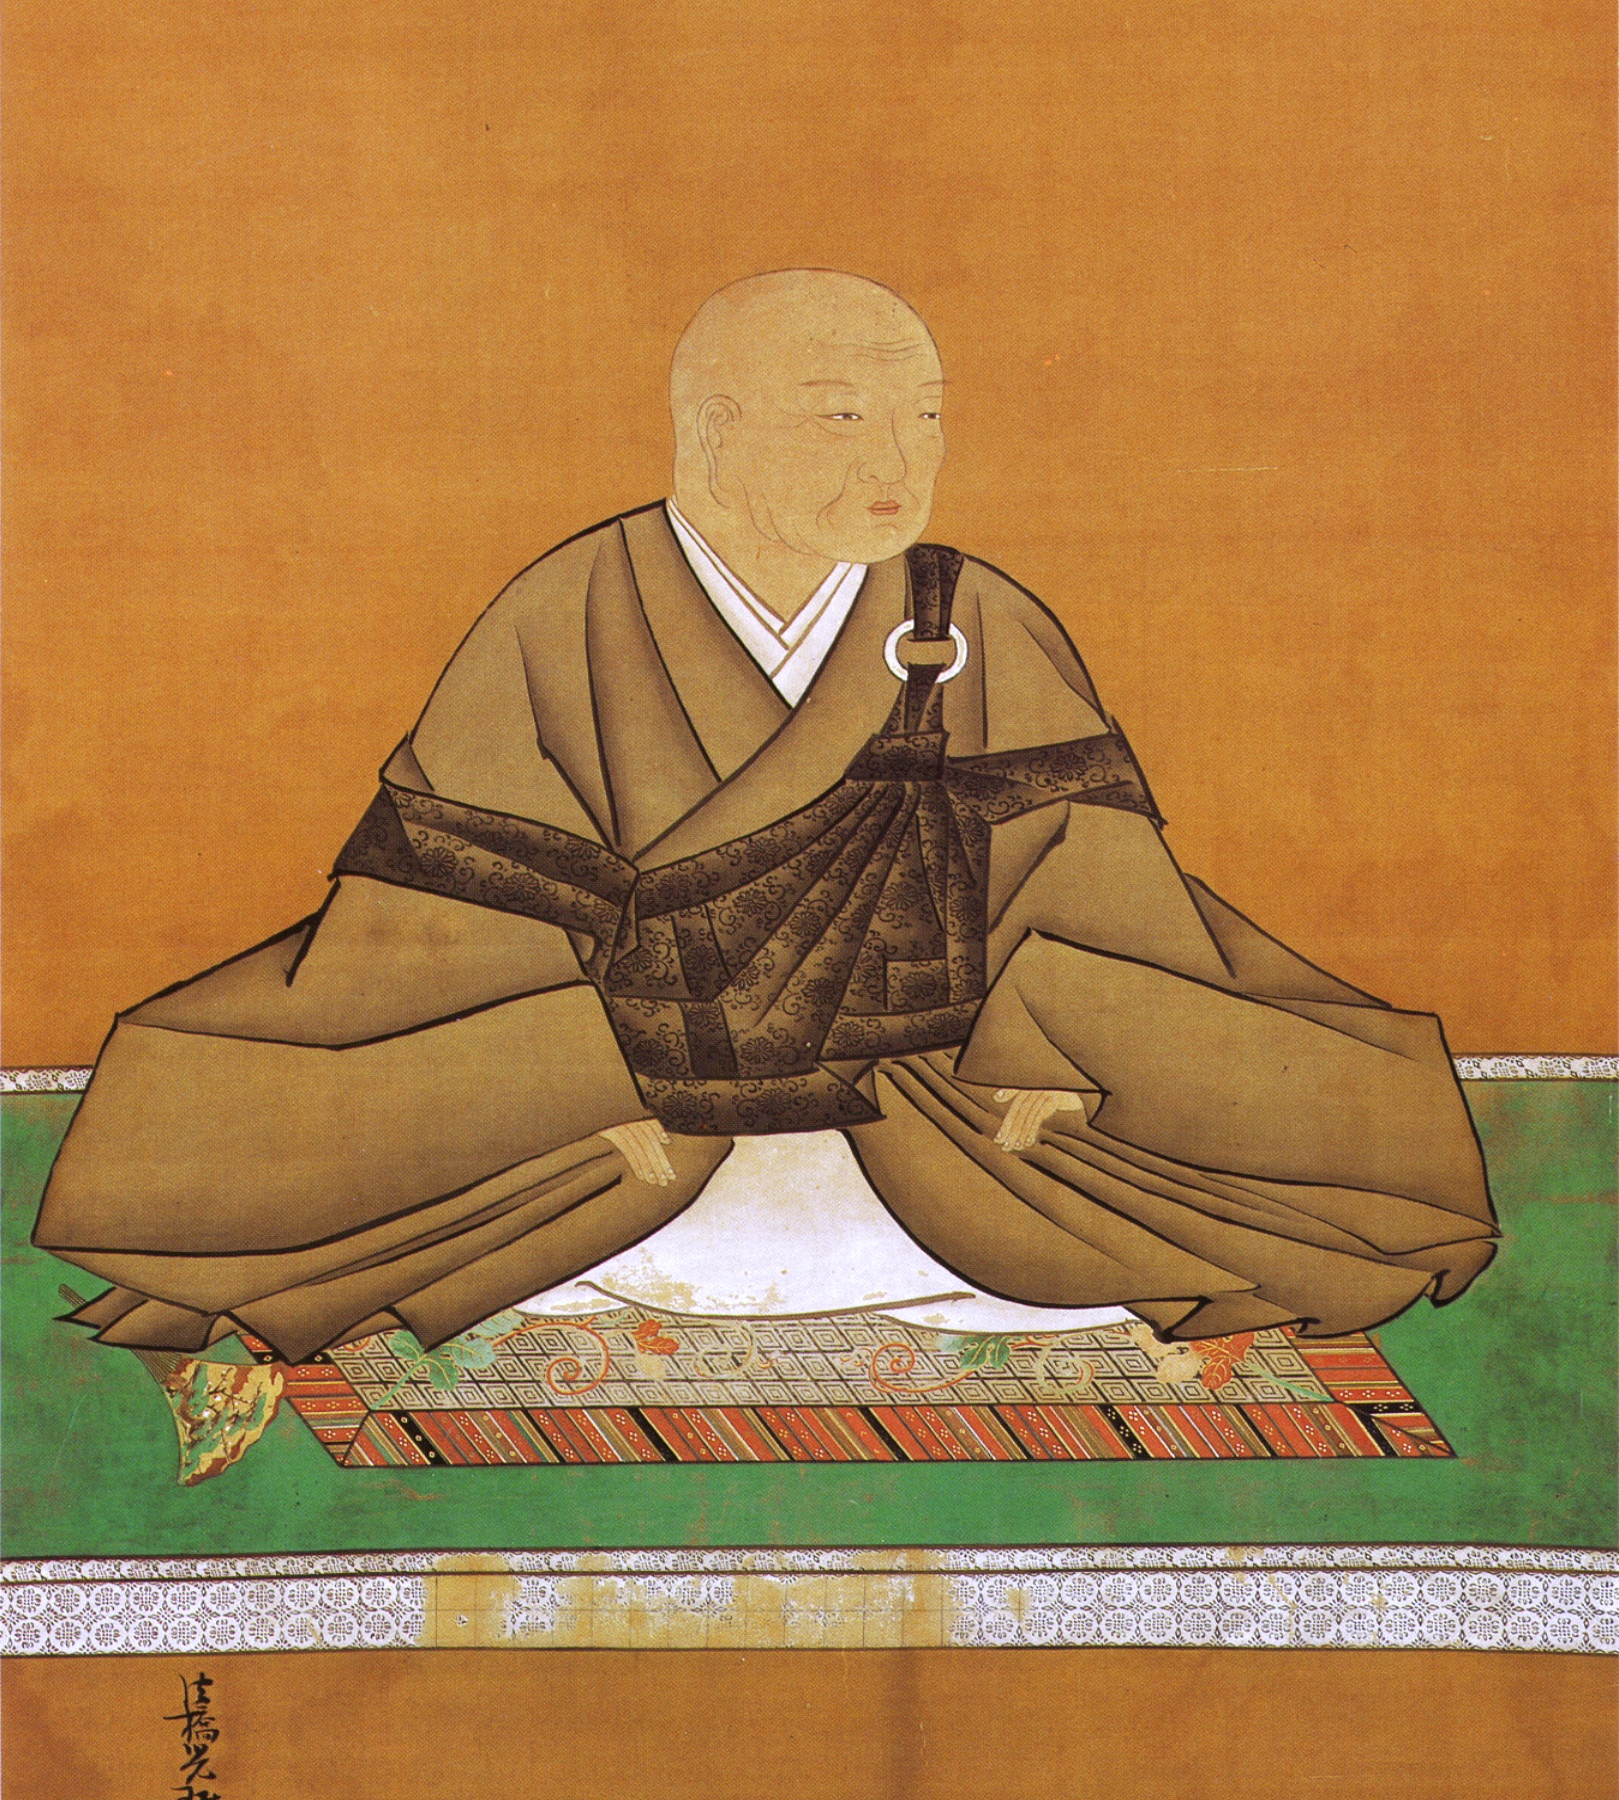
จักรพรรดิโกะ-มิซูโน

จักรพรรดิโกะ-มิซูโน () เป็นจักรพรรดิองค์ที่ 108 ของญี่ปุ่นImperial Household Agency ("Kunaichō"): 後水尾天皇 (108) ตามกฎมณเทียรบาลดั้งเดิมPonsonby-Fane, Richard. (1959). "The Imperial House of Japan", pp. 113–115. รัชสมัยของจักรพรรดิโกะ-มิซูโนะจากปี ค.ศ. 1611 ถึงปี ค.ศ. 1629Titsingh, Isaac (1834). "Annales des empereurs du japon", pp. 410–411. และเป็นจักรพรรดิองค์แรกที่ครองสิริราชสมบัติอย่างสมบูรณ์ใน ยุคเอโดะ
พระนามของจักรพรรดิโกะ-มิซูโนนำมาจากพระนามของ จักรพรรดิเซวะ ()Emperor Seiwa, after his death, was sometimes referred to as because this is the location of his tomb. จักรพรรดิองค์ที่ 56 ที่ปกครองในช่วง คริสต์ศตวรรษที่ 9 ที่มีอีกพระนามหนึ่งว่า จักรพรรดิมิซูโน เมื่อใส่คำว่า โกะ (後) เข้าไปทำให้พระนามของจักรพรรดิโกะ-มิซูโนมีความหมายว่า จักรพรรดิมิซูโนที่สอง หรือ จักรพรรดิมิซูโนยุคหลัง
== ลำดับวงศ์ตระกูล ==
ก่อนที่จักรพรรดิโกะ-มิซูโนะจะเสด็จขึ้นสืบ ราชบัลลังก์ดอกเบญจมาศ พระองค์มีพระนามเดิมว่า เจ้าชายโกโตฮิโตะ ()Ponsonby-Fane, p. 9. หรือ มาซาฮิโตะTitsingh, p. 410.
พระองค์เป็นโอรสองค์ที่ 3 ของ จักรพรรดิโกโยเซ พระราชมารดาของพระองค์คือ ซากิโกะ โคโนเอะ ธิดาของ โคโนเอะ ซากิฮิซะ
พระองค์ประทับอยู่กับพระราชวงศ์ของพระองค์ใน ไดริ หรือ เขตพระราชฐานชั้นใน ของ พระราชวังหลวงเฮอัง
== เหตุการณ์ ==
เจ้าชายมาซาฮิโตะขึ้นเป็นจักรพรรดิหลังจากการสละราชสมบัติของจักรพรรดิโกโยเซพระราชบิดา หลังจากไม่นาน จักรพรรดิโกโยเซได้เสด็จขึ้นครองราชย์Titsingh, p. 410; Varley, H. Paul. (1980). "Jinnō Shōtōki", p. 44; n.b., a distinct act of "senso" is unrecognized prior to Emperor Tenji; and all sovereigns except Empress Jitō|Jitō, Emperor Yōzei|Yōzei, Emperor Go-Toba|Go-Toba, and Emperor Fushimi|Fushimi have "senso" and "sokui" in the same year until the reign of Emperor Go-Murakami. ปีแห่งการครองราชย์ของจักรพรรดิโกะ-มิซูโนะสอดคล้องกับช่วงเวลาที่ โทกูงาวะ ฮิเดตาดะ และ โทกูงาวะ อิเอมิตสึ เป็นผู้นำของ รัฐบาลเอโดะ
* 29 มิถุนายน ค.ศ. 1596: การประสูติของเจ้าชายซึ่งจะเป็นที่รู้จักในพระนาม จักรพรรดิโกะ-มิซูโนะMeyer, Eva-Maria. (1999). "Japans Kaiserhof in der Edo-Zeit", p. 186.
== อ้างอิง ==
หมวดหมู่:จักรพรรดิญี่ปุ่น
หมวดหมู่:บุคคลในยุคเอะโดะ
หมวดหมู่:ภิกษุชาวญี่ปุ่น
หมวดหมู่:ภิกษุที่เป็นพระราชวงศ์
หมวดหมู่:จักรพรรดิญี่ปุ่นผู้ทรงสละราชสมบัติ